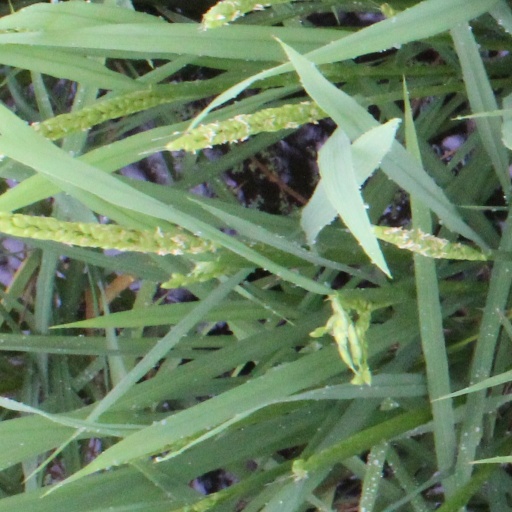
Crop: rice